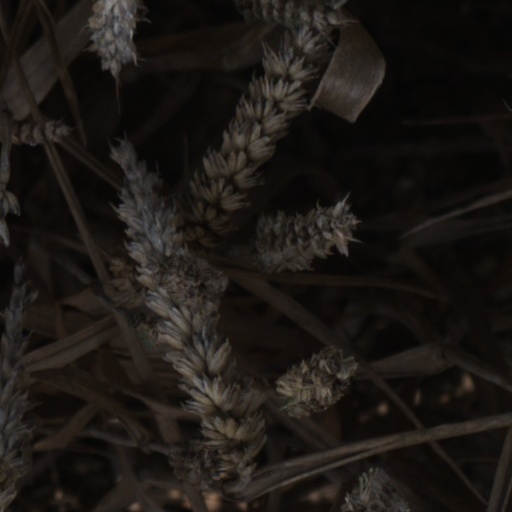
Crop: wheat